Daimler Company

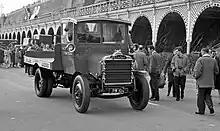
Daimler CB-type 40hp 3-ton lorry, 1915

Under an agreement dated 22 September 1910 the shareholders of The Daimler Motor Company Limited "merged their holdings with those of the Birmingham Small Arms Company (BSA) group of companies," receiving five BSA shares in exchange for four ordinary Daimler shares and £1 5s plus accrued dividend for each £1 preference share. This deal was engineered by Dudley Docker, deputy-chairman of BSA, who was famous for previous successful business mergers.